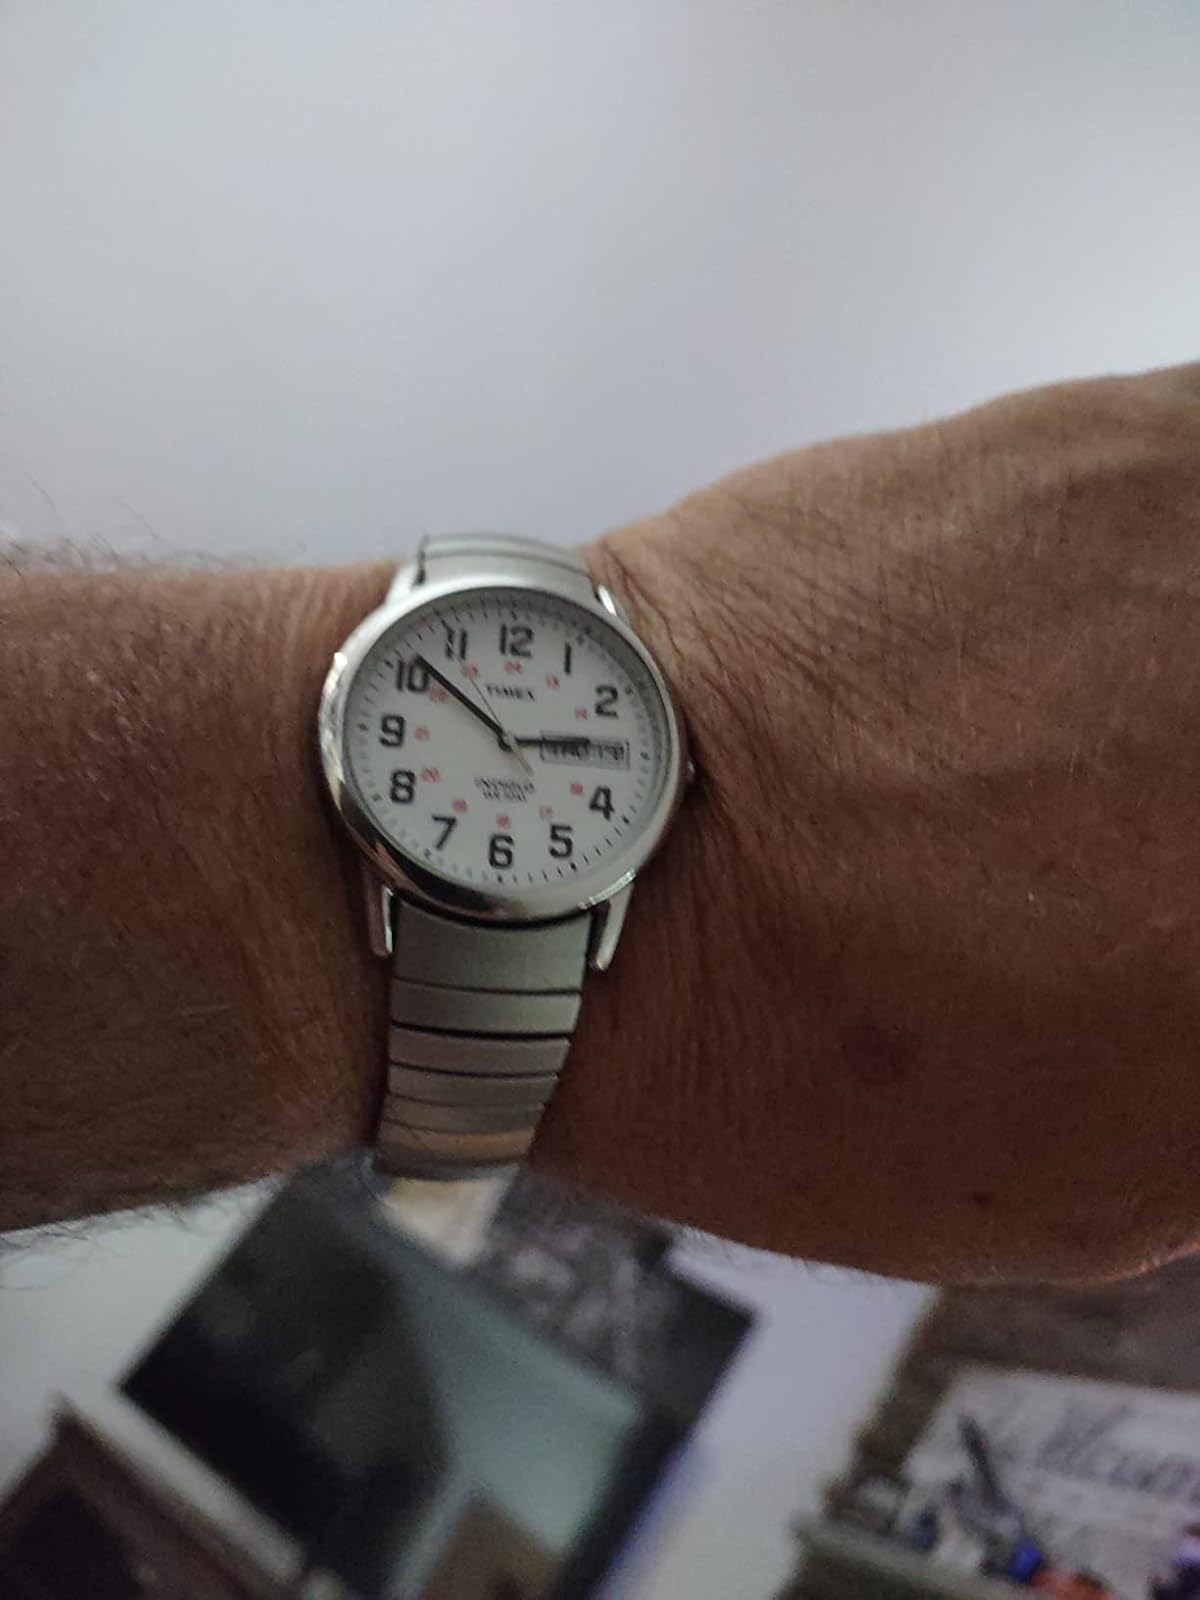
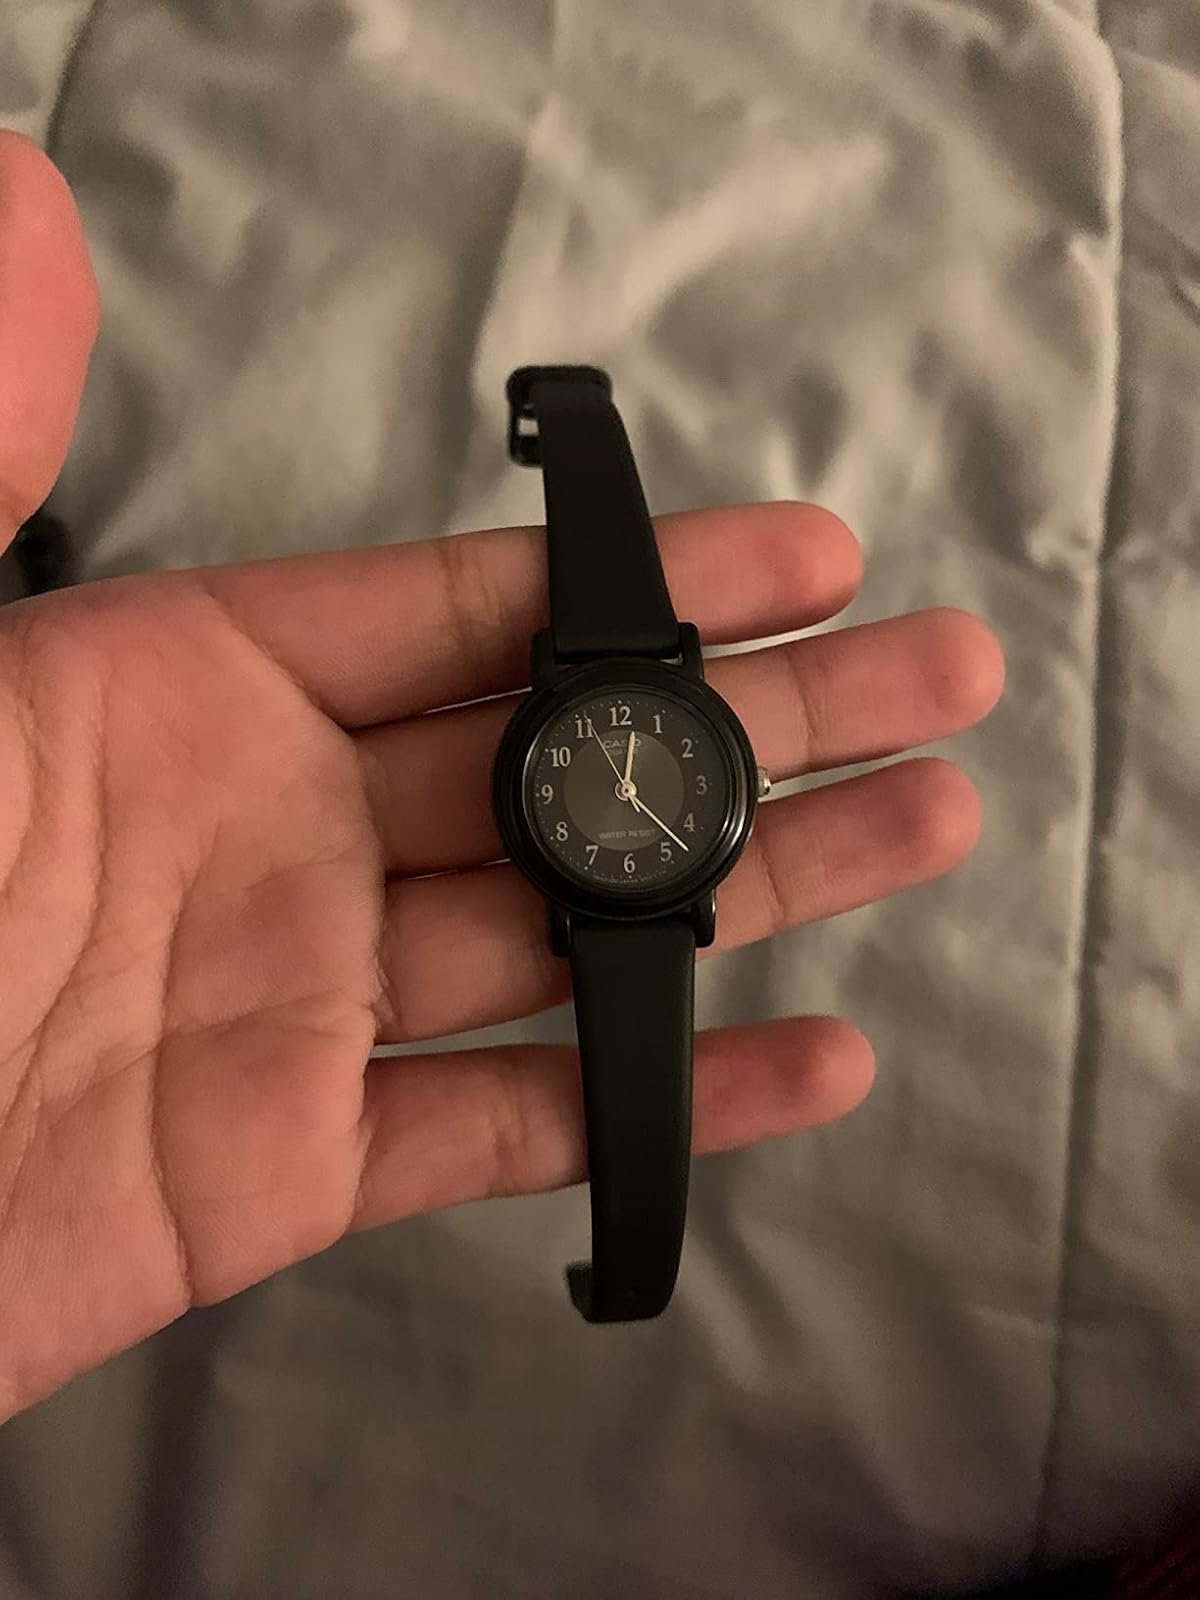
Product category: accessories_watch
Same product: no